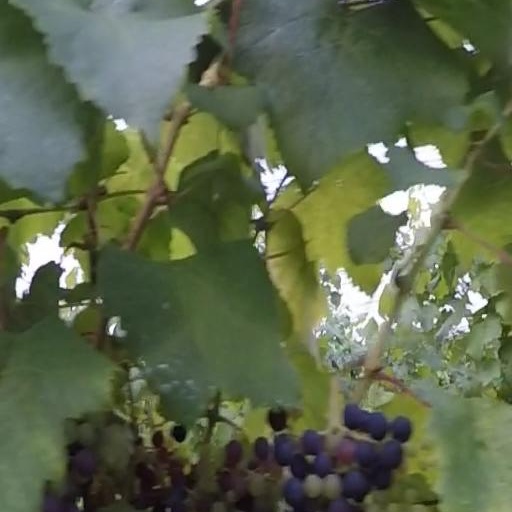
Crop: grape